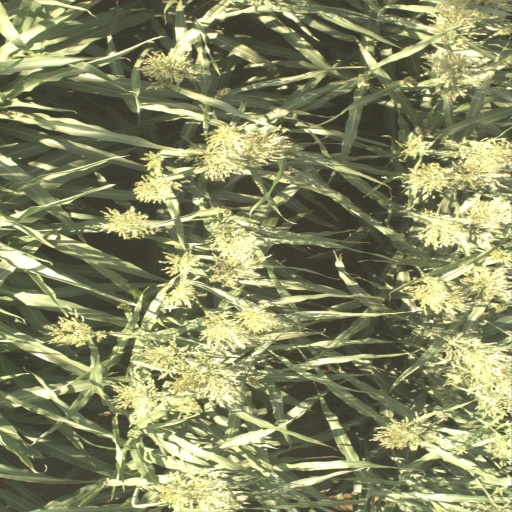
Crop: sorghum